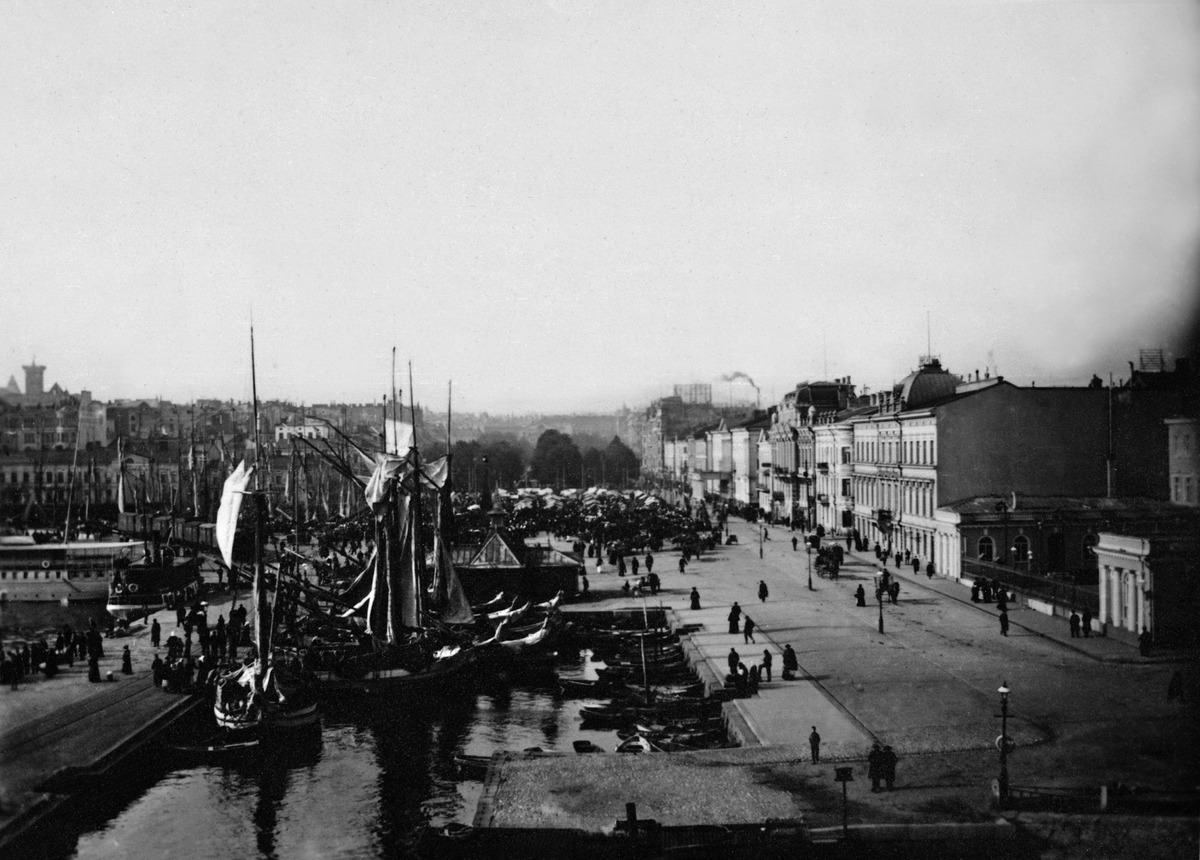
Eteläsatama, yleiskuva
sisällön kuvaus: Eteläsatama, yleiskuva. Etualalla Keisarinluodon laituri. Takana Kauppatori. Oikealla Pohjoisesplanadi 1, 3, 5, 7 jne. mustavalkoinen
Ajankohta: kuvausaika 1880 -luku n.
Paikka: Suomi, Uusimaa, Helsinki, Kaartinkaupunki Helsinki, Eteläsatama. Kauppatori. Pohjoisesplanadi 1, 3, 5, 7
Aiheet: rakennukset julkiset rakennukset, veneet purjeveneet soutuveneet, satamat, laiturit, torit, jalankulkijat, kadut